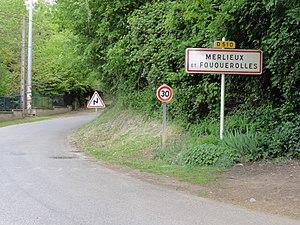
Merlieux-et-Fouquerolles est une commune française située dans le département de l'Aisne, en région Hauts-de-France.